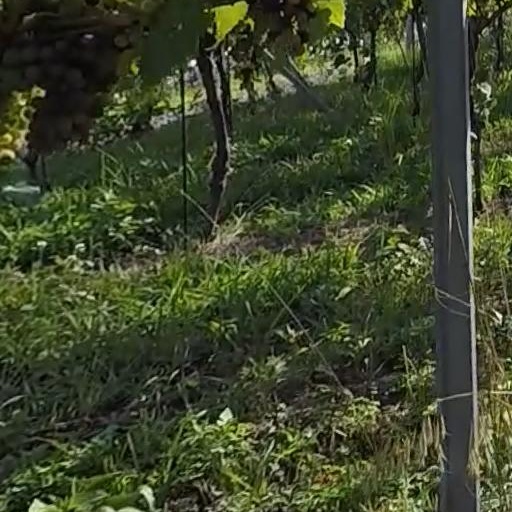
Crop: grape